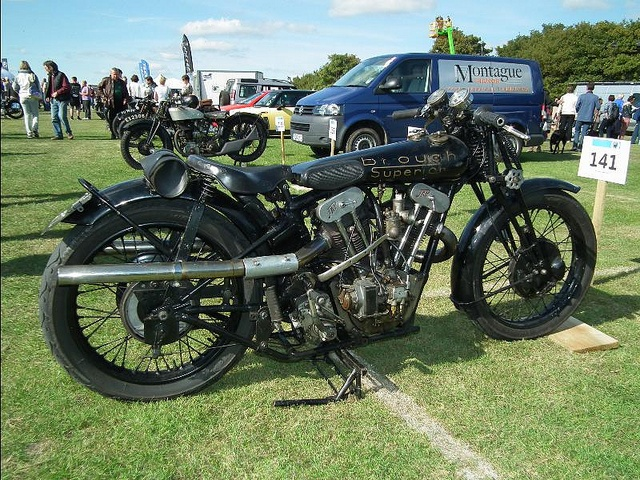
An antique model motorcycle on display with other older bikes on a grassy field.
A motorcycle parked on a green grass covered lawn.
The old timey motorcycle is parked on a grassy lot.
There is no image here to make a description of.
A black motorcycle stands in front of many other vehicles on the grass.